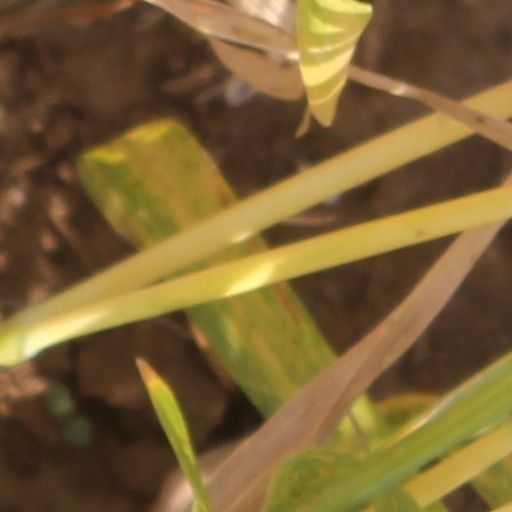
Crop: wheat